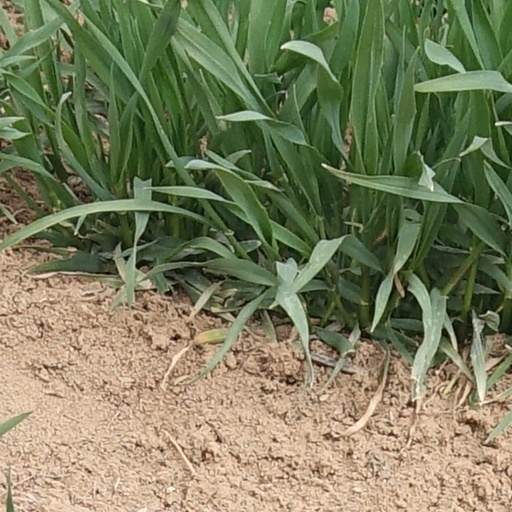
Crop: wheat